Pain in invertebrates

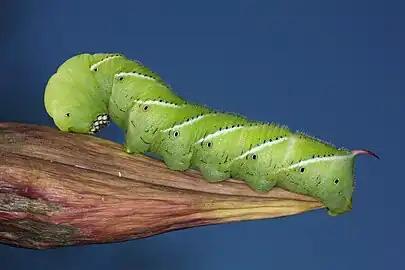
Tobacco hornworm larva, "Manduca sexta"

At the cellular level, injury or wounding of invertebrates leads to the directed migration and accumulation of haematocytes (defence cells) and neuronal plasticity, much the same as the responses of human patients undergoing surgery or after injury. In one study, heart rate in the crayfish, "Procambarus clarkii," decreased following claw autotomy during an aggressive encounter.